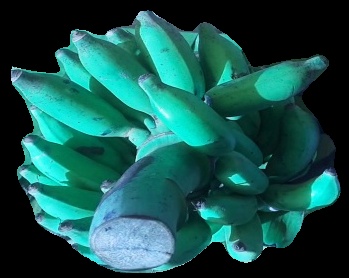
Variety: elakki-bale
Grade: grade3